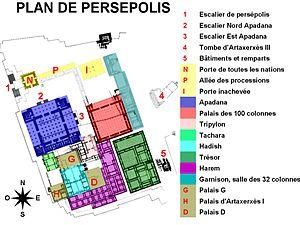
Persépolis, Parsa en vieux-persan, était une capitale de l’empire perse achéménide. Le site se trouve dans la plaine de Marvdasht, au pied de la montagne Kuh-e Rahmat, à environ 75 km au nord-est de la ville de Shiraz, province de Fars, Iran.